Muhammad in Islam

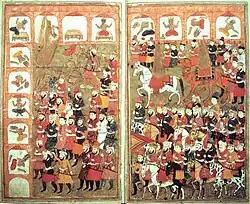
The destruction of idols at the Kaaba. is represented as a flaming aureole. From "Hamla-i haydarî" ("Haydar's Battle"), Kashmir, 1808.

Around the end of 6 AH and the beginning of 7 AH (628 CE), Muhammad sent letters to various heads of state asking them to accept Islam and to worship only one God. Among them were Heraclius, the emperor of Byzantium; Khosrau II, the emperor of Persia; the Negus of Ethiopia; Muqawqis, the ruler of Egypt; Harith Gassani, the governor of Syria; and Munzir ibn Sawa, the ruler of Bahrain. In 6 AH, Khalid ibn al-Walid accepted Islam who later was to play a decisive role in the expansion of Islamic empire. In 7 AH, the Jewish leaders of Khaybar – a place some 200 miles from Medina – started instigating the Jewish and Ghatafan tribes against Medina. When negotiation failed, Muhammad ordered the blockade of the Khaybar forts, and its inhabitants surrendered after some days. The lands of Khaybar came under Muslim control. Muhammad however granted the Jewish request to retain the lands under their control. In 629 CE (7 AH), in accordance with the terms of the Hudaybiyyah treaty, Muhammad and the Muslims performed their lesser pilgrimage ("Umrah") to Mecca and left the city after three days.